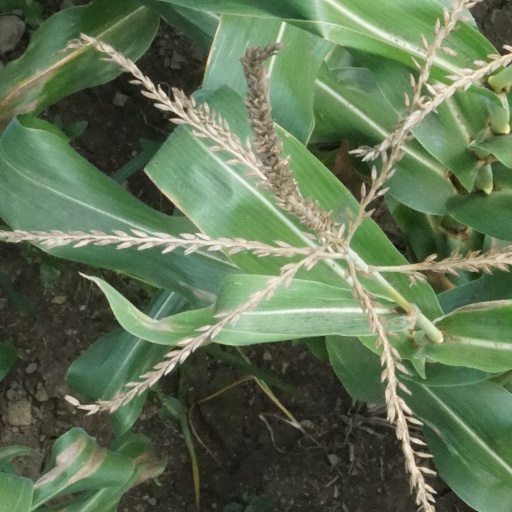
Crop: maize; corn